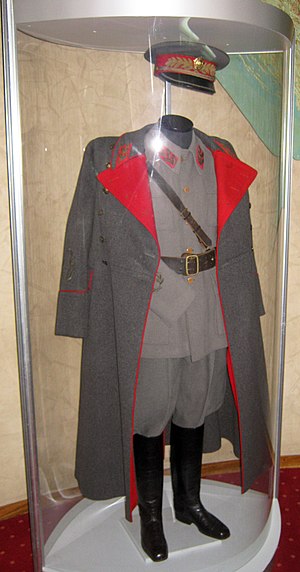
Marskal af Jugoslavien / Galleri
Marskal af Jugoslavien var den højeste rang i den jugoslaviske folkehær, og fungerede samtidig som en jugoslavisk hædersbevisning.